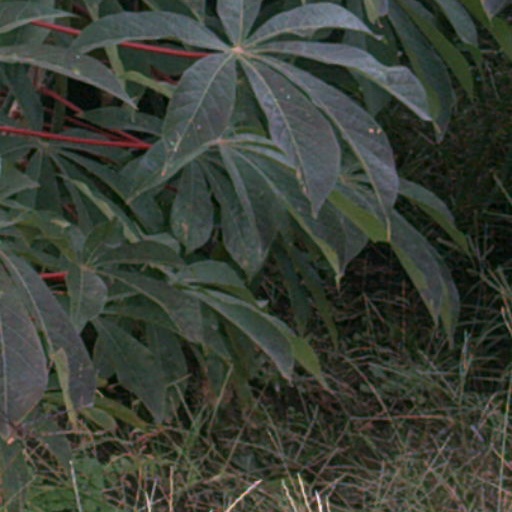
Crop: cassava